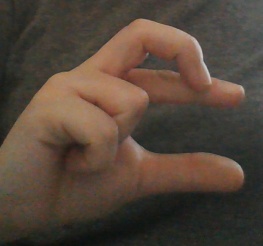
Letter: thal